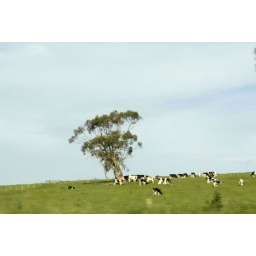
cows in the fields...like duck in the pond